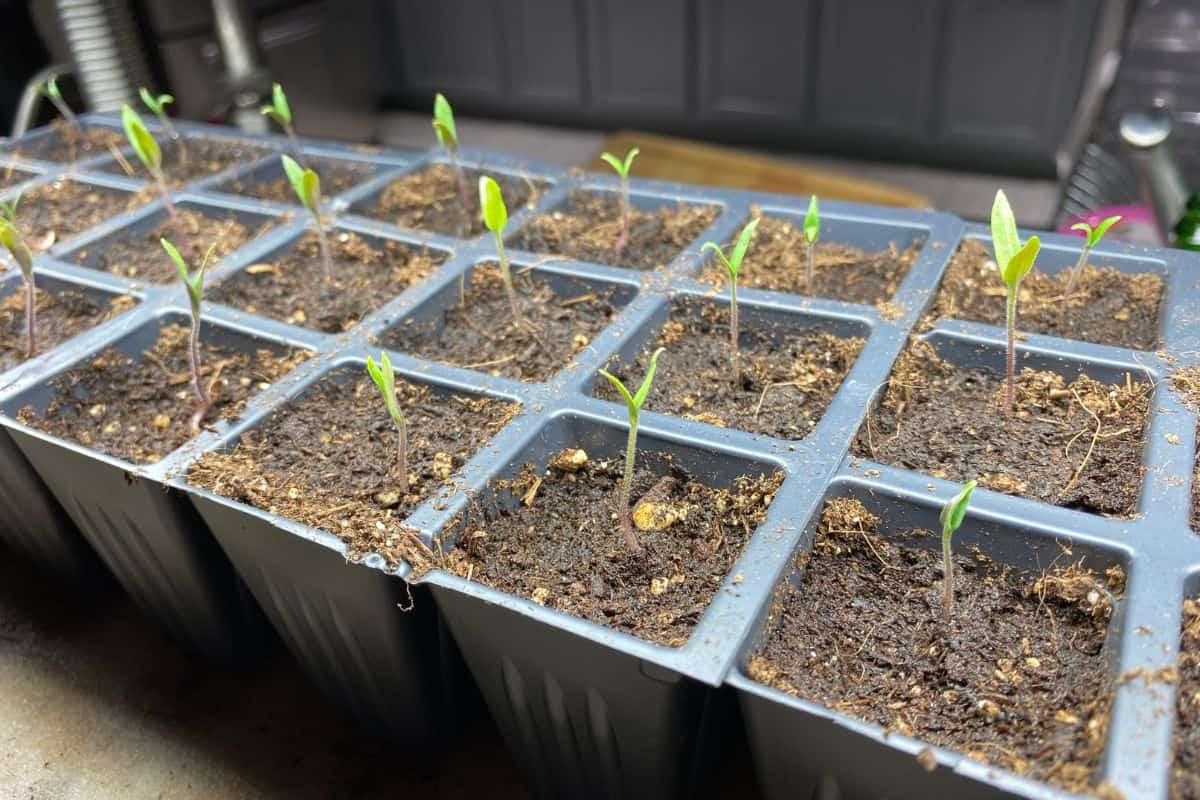
Miche midogo inayochipua kwenye sehemu za udongo zilizogawanywa, hii ikiwa ni mfano mzuri wa kilimo cha mbegu, ambapo hii ni hatua muhimu sana katika kuhakikisha ubora wa mazao ya baadae. Kilimo cha mbegu ni mchakato wa kukuza mimea kwa lengo la kuvuna mbegu bora ambazo zitapandwa tena na wakulima wengine.